Mariupol

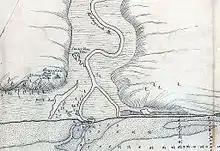
Map of the mouth of the Kalmius River from 1702

Under the Agreement of Lubny of 1734, the Zaporozhians regained all their former lands, and in return, were to serve in the Russian army in war. They were also permitted to build a new stockade on the Dnieper River called New Sich, though the terms prohibited them from erecting fortifications. These terms allowed only for living quarters, in Ukrainian called "kureni".